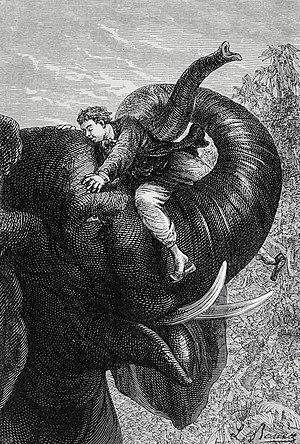
""Le tour du monde en quatre-vingts jours"", Alphonse de Neuville &amp
Cet article recense les personnages, animaux, navires et lieux du roman de Jules Verne, Le Tour du monde en quatre-vingts jours.